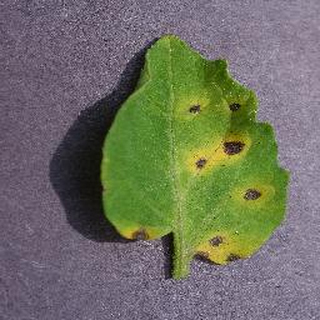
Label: tomato_septoria_leaf_spot